BSA Rocket 3/Triumph Trident

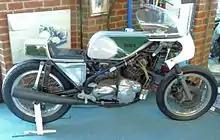
Rob North framed BSA Rocket 3 F750 class at the Sammy Miller Museum

Doug Hele continued to develop the engine, and in 1971 joined frame expert Rob North to produce the Formula 750 racing machines. At the 1971 Daytona 200 the British three-cylinder bikes took the top three places; Dick Mann won on a BSA Rocket 3, followed by Gene Romero on a Triumph Trident and Don Emde third on another BSA Rocket 3. John Cooper rode a BSA Rocket 3 to an upset victory over 500 cc world champion Giacomo Agostini in the 1971 Race of the Year at Mallory Park. Cooper finished three-fifths of a second ahead of Agostini's MV Agusta.